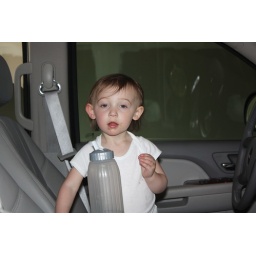
Playing in the car on my day at home sick (6/1/10)